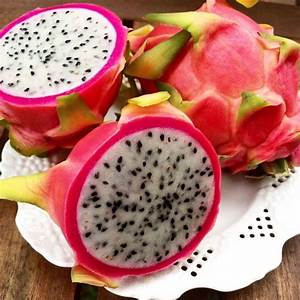
Label: Dragonfruit